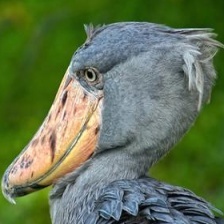
Species: SHOEBILL
Scientific name: BALAENICEPS REX